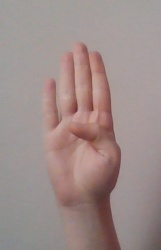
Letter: kaaf